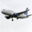
Label: airplane